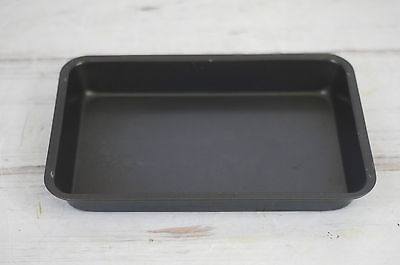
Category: toaster